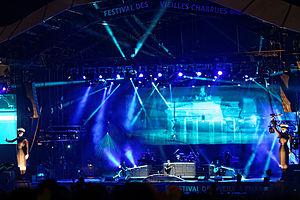
Indochine (gruppe) / Historie / 2010-nu
Indochine under en koncert i 2014.
Denne artikel bør gennemlæses af en person med fagkendskab for at sikre den faglige korrekthed.